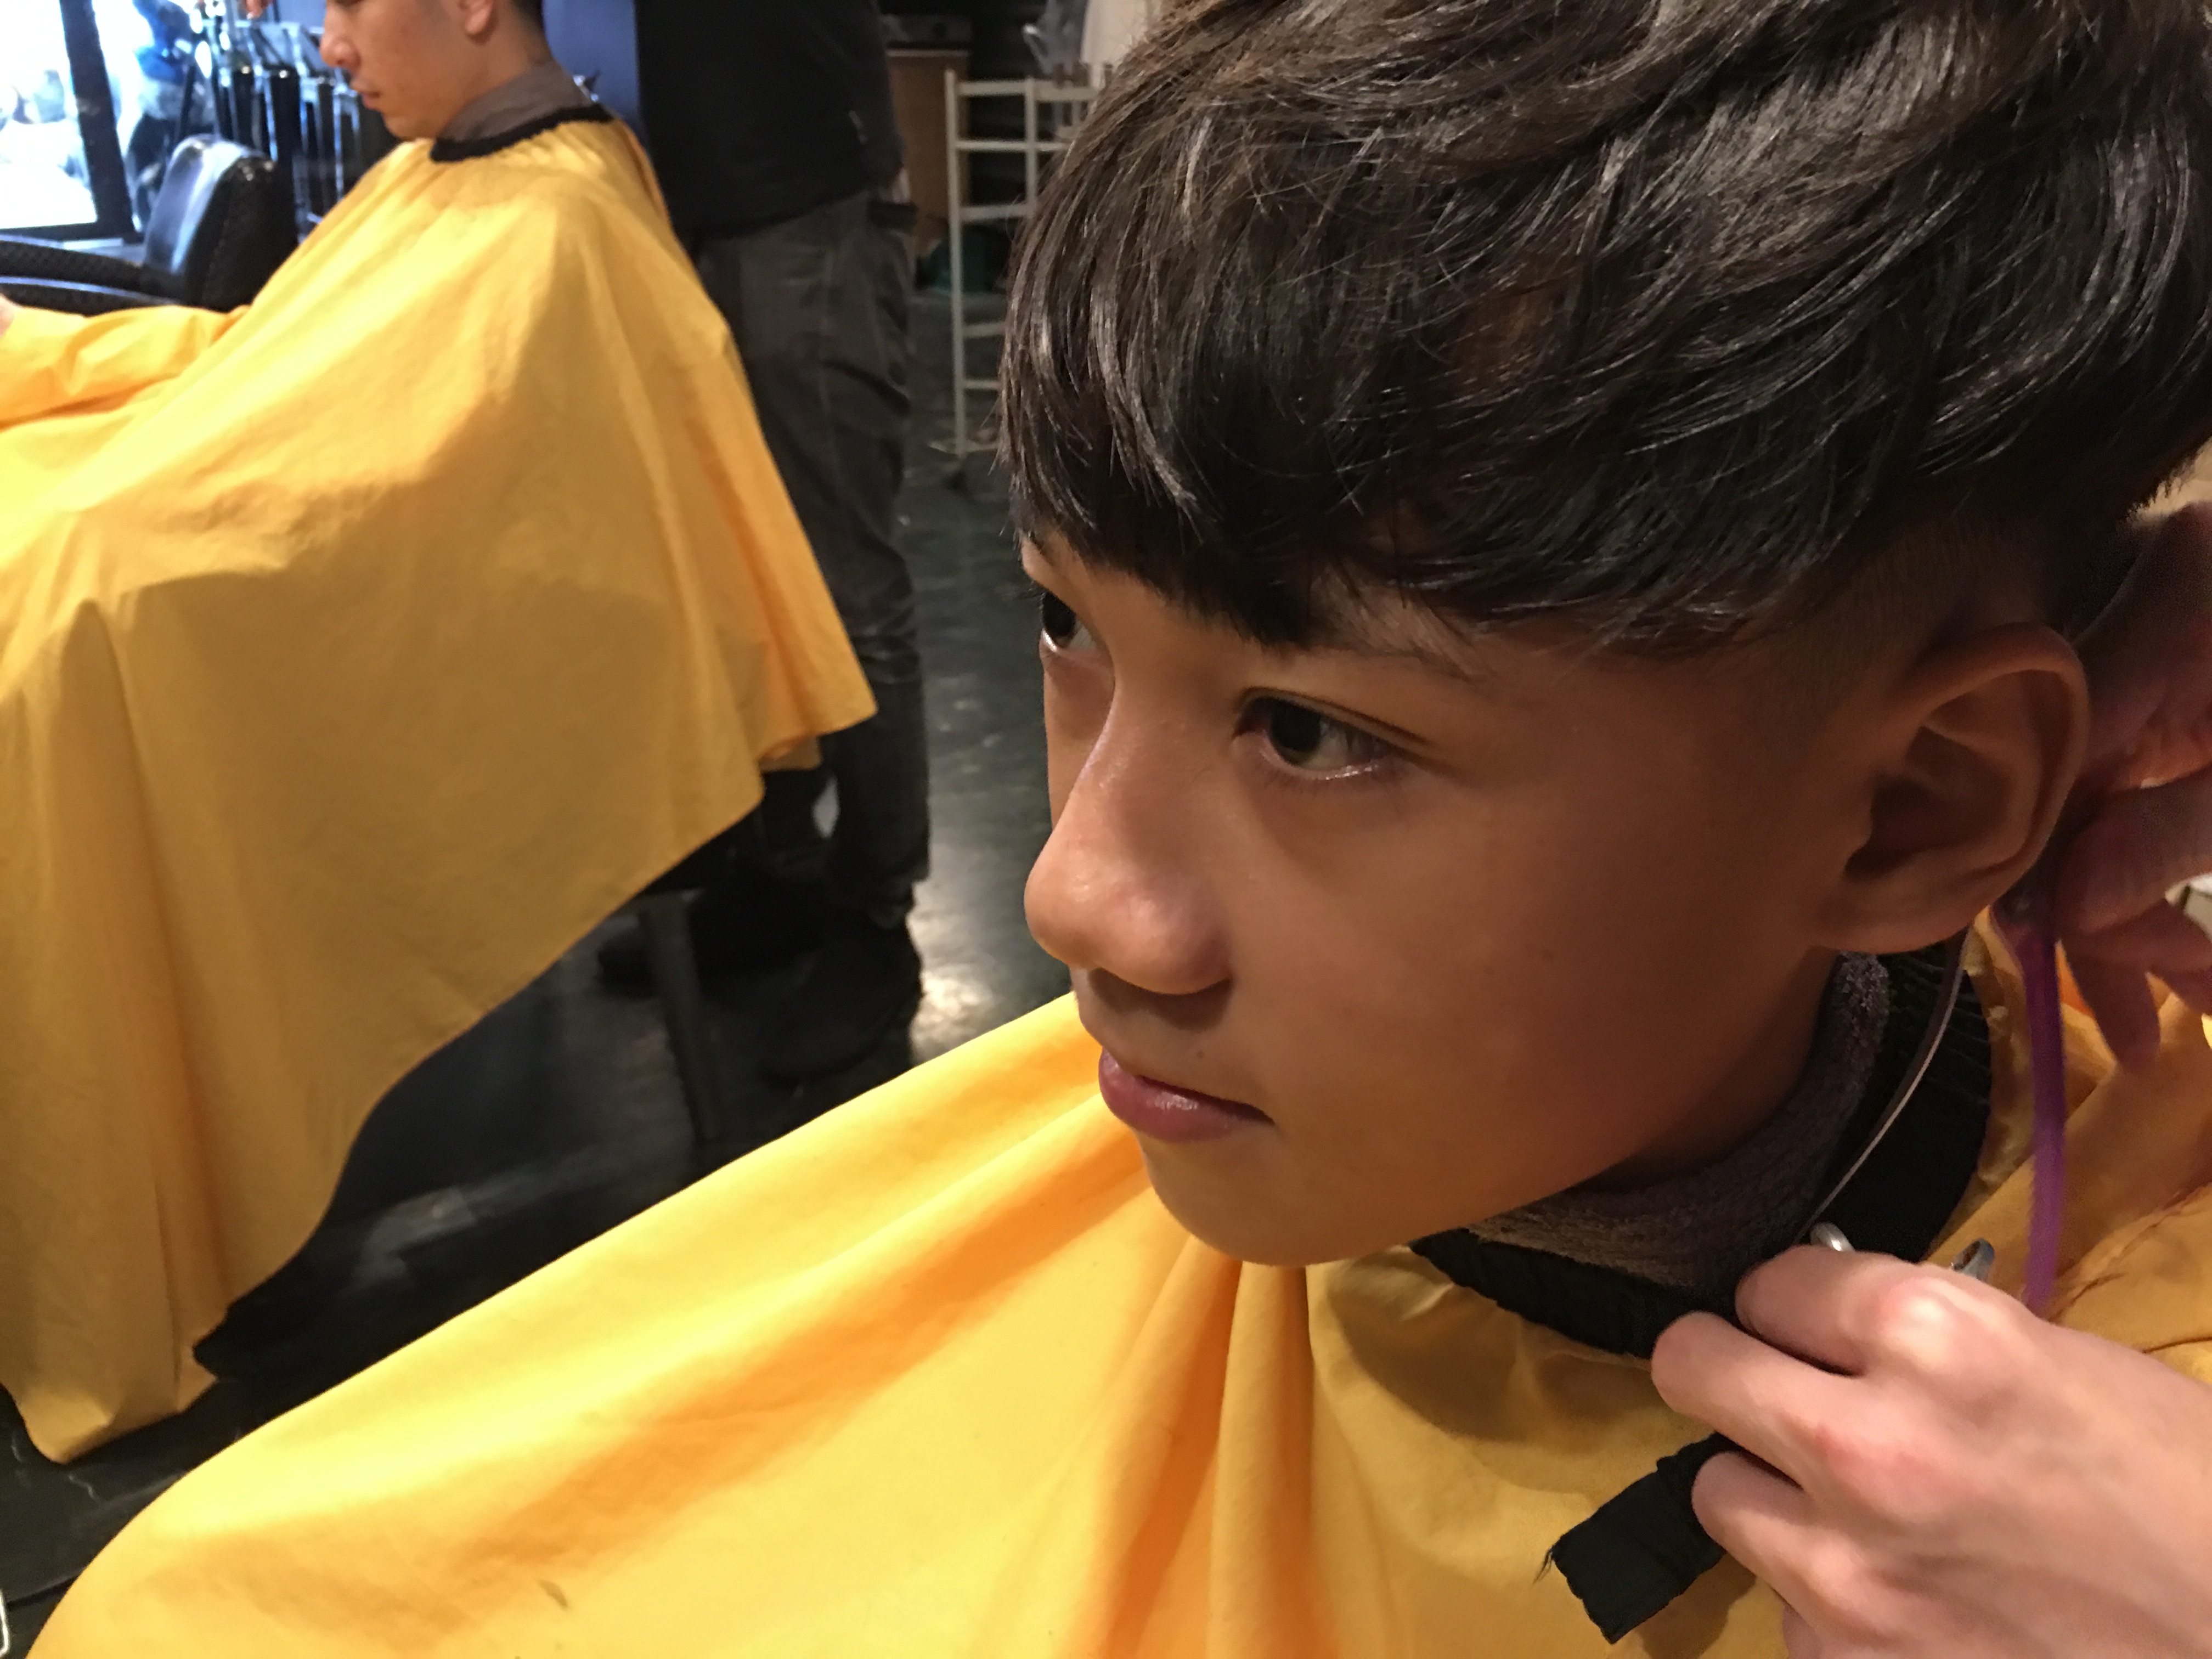
boy, hair, hairstyle, yellow, black hair, hairdresser, ear